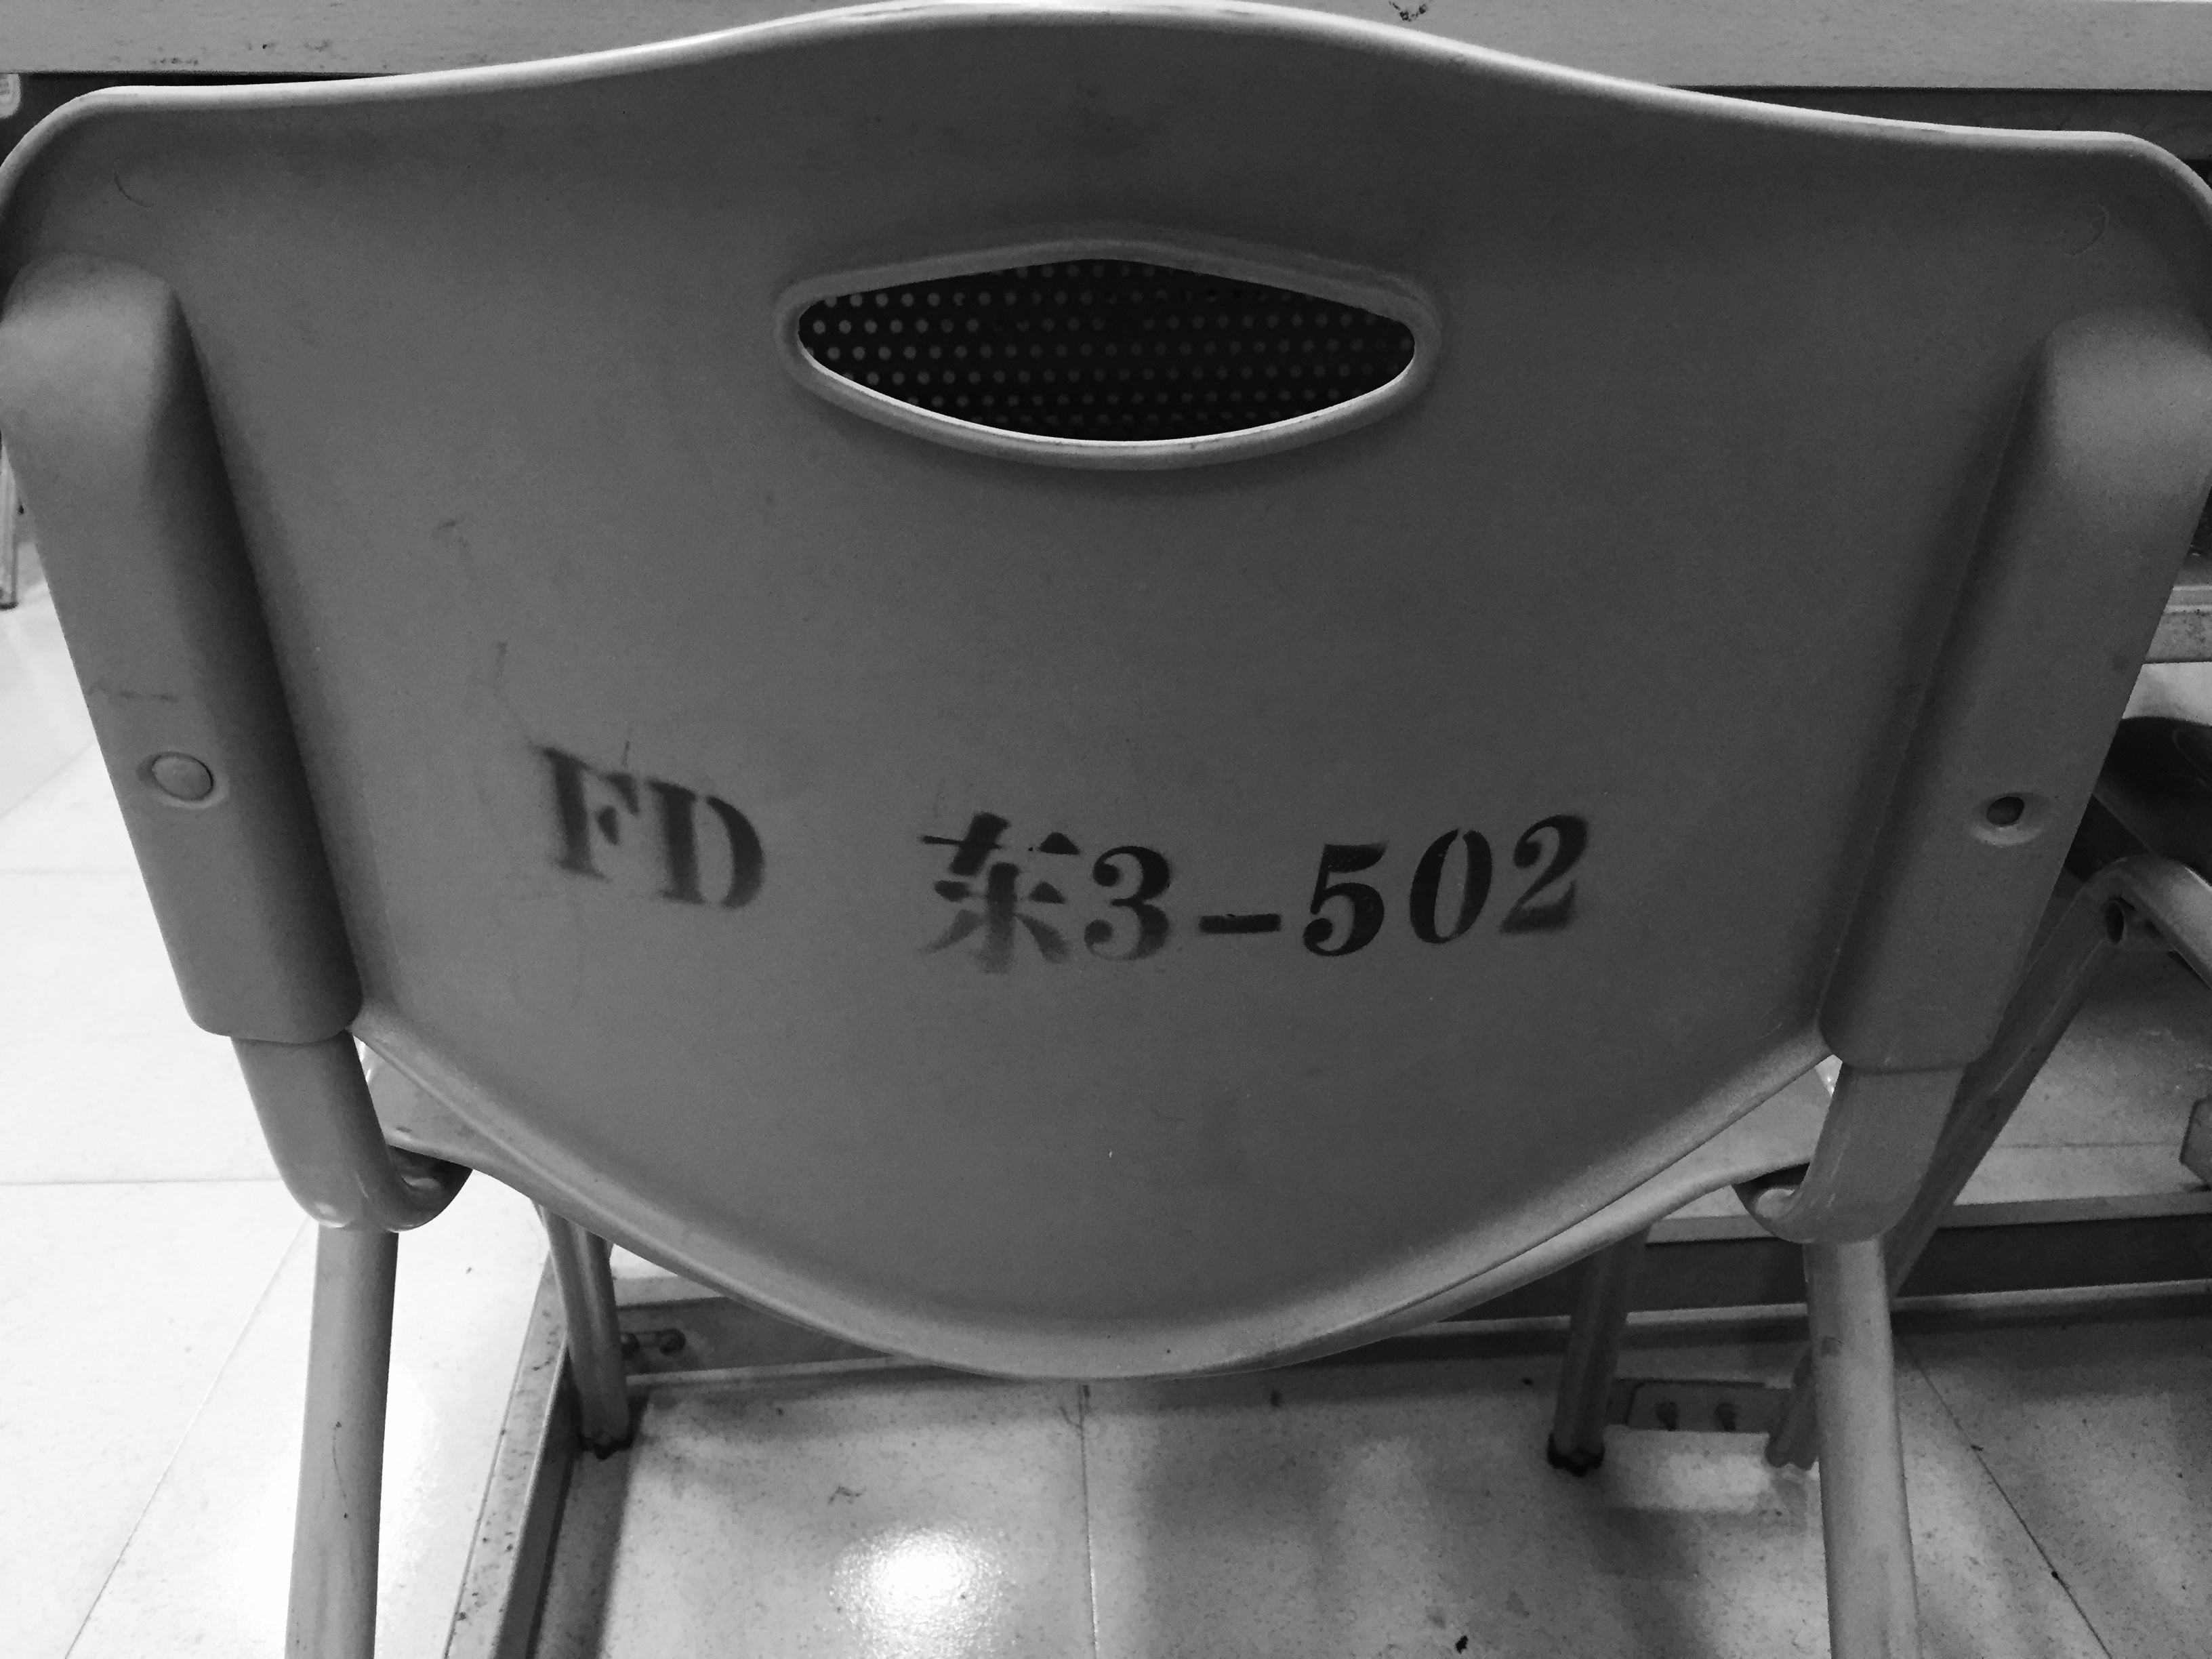
wheel, drum, bumper, automotive exterior